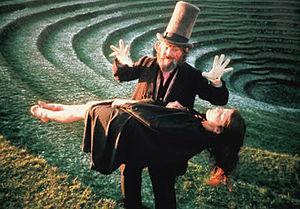
Tony Shiels - Lévitation
La magie bizarre est un des courants de l'illusionnisme, qui met l'accent sur la présentation et sur l'expérience émotionnelle que doit vivre le public.
Tony Shiels est un illusionniste et chasseur de monstre anglais, né en 1938, qui fut un des fondateurs du mouvement magie bizarre à la fin des années 1960. Il est également artiste peintre et collagiste.